Phoenix Islands Protected Area

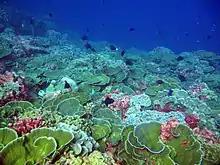
Enderbury Island, Phoenix Islands Protected Area

The Phoenix Islands Protected Area (PIPA) is located in the Republic of Kiribati, an ocean nation in the central Pacific approximately midway between Australia and Hawaii. PIPA constitutes 11.34% of Kiribati's exclusive economic zone (EEZ), and with a size of , it is one of the largest marine protected areas (MPA) and one of the largest protected areas of any type (land or sea) on Earth. The PIPA was also designated as the world's largest and deepest UNESCO World Heritage Site in 2010.